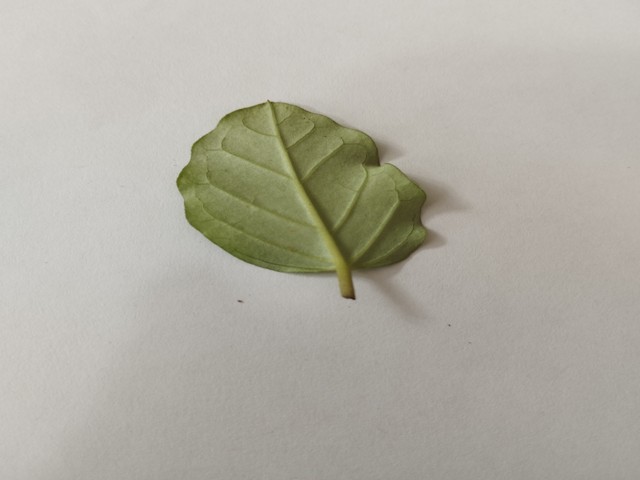
Plant: punarnava